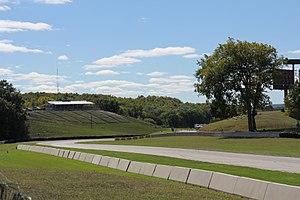
La course mécanique sur route est une forme de course de sport automobile qui se déroule sur une route. Les courses peuvent avoir lieu soit sur un circuit fermé, soit sur un circuit de rue utilisant des routes publiques temporairement fermées. À l'origine, ces courses se déroulaient presque entièrement sur la voie publique, mais des problèmes de sécurité pour le public conduisirent le transfert de la plupart de ces épreuves sur des circuits de compétition conçus spécialement.